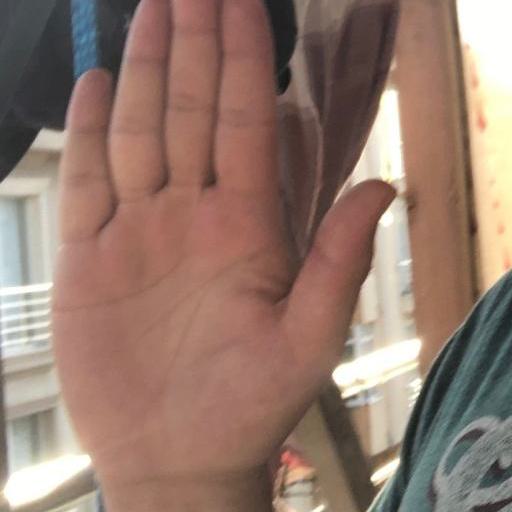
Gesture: stop